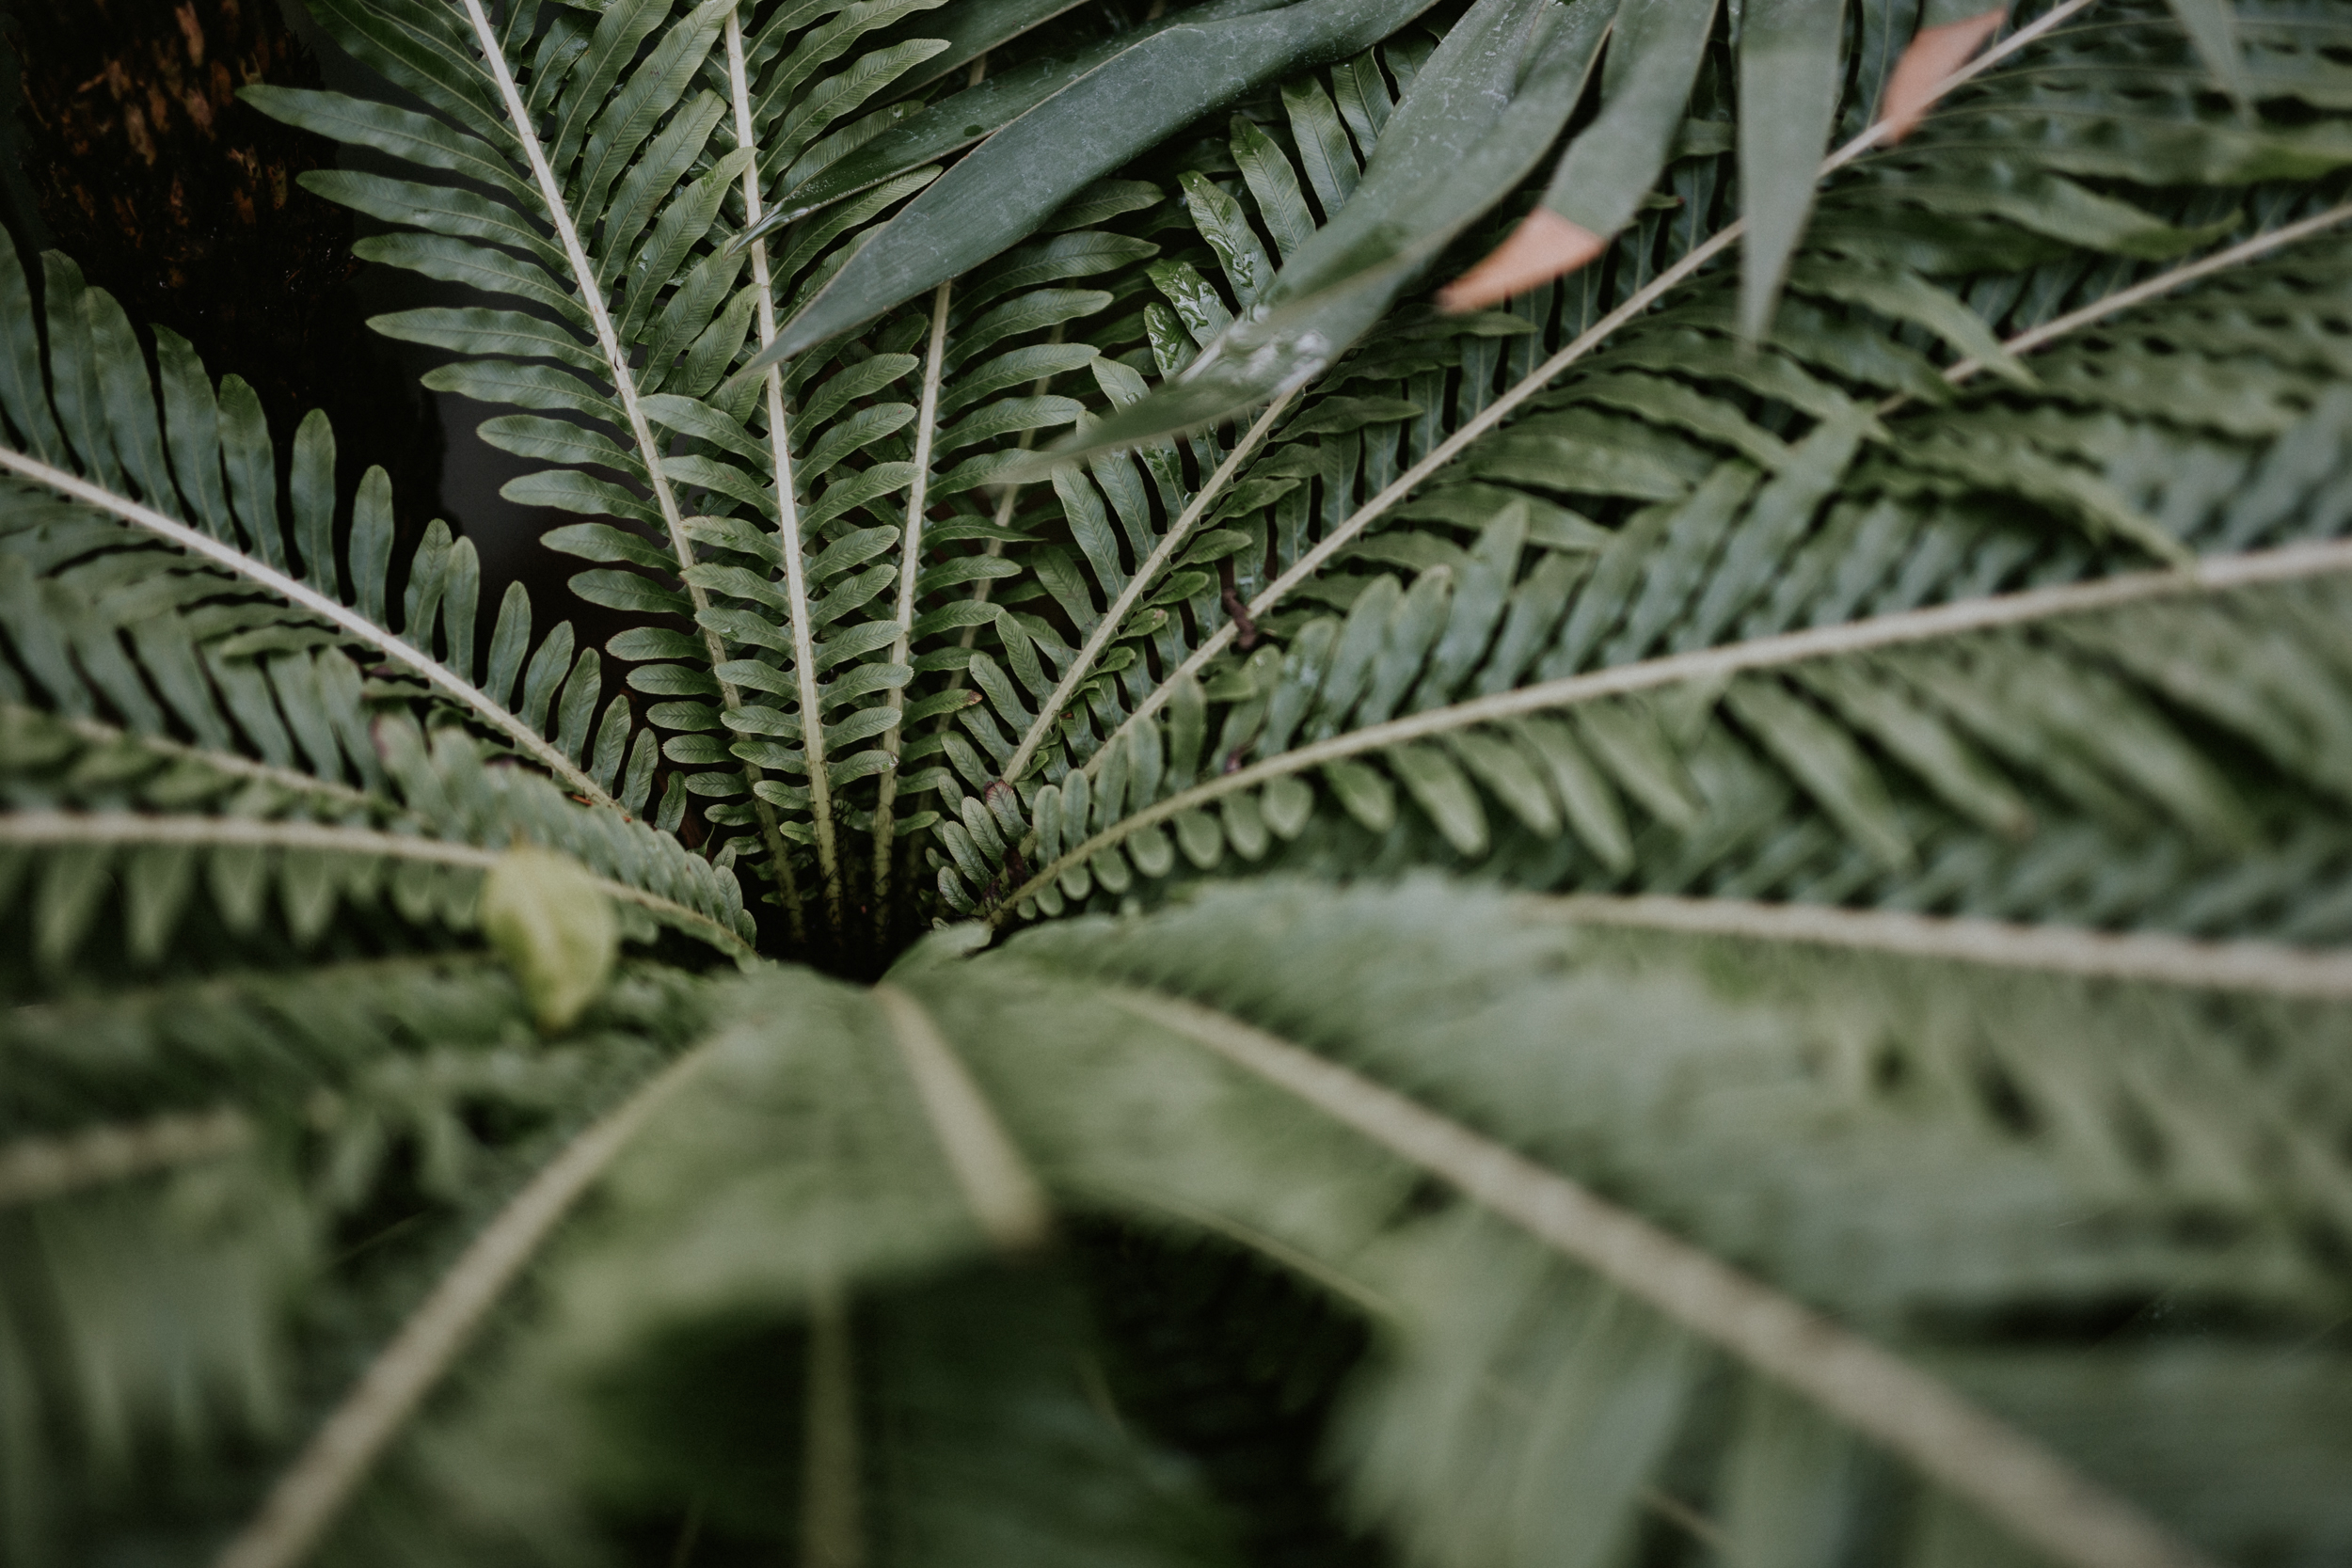
tree, branch, plant, leaf, flower, frost, foliage, green, jungle, botany, flora, botanical, fern, rainforest, cannabis, flowering plant, plant stem, woody plant, land plant, arecales, palm family